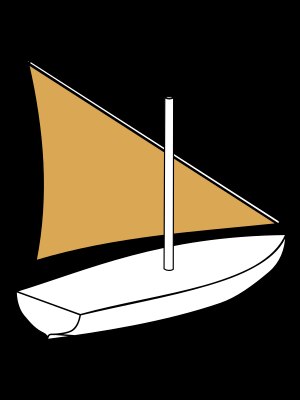
Long-tail båd / Historie
Latinersejl
Long-tail båd, Long-tail boat, på thai-sprog Ruea Hang Yao, oversat til dansk lang-halet båd, er en type vandbefordringsmiddel anvendt i Sydøstasien, primært Thailand, en lang kano-agtig åben træbåd med en bilmotor, ofte en genbrugt lastbilmotor, placeret bagerst til at drive propellen, der er monteret for enden af et flere meter langt metalrør. Motor og propelrør er fastgjort til en vippeanordning, så propellen kan løftes eller sænkes i vandet, og drejes 180-grader til siderne, så propellen tillige fungerer som ror. Fordelen ved indenbords motor er, at den kan holdes forholdsvis tør. Motoren er oftest meget støjende. Der kan være stor variation i udformning af bådene, nogle er helt åbne, mens andre kan have en overdækning til at skygge for sol og vejr.